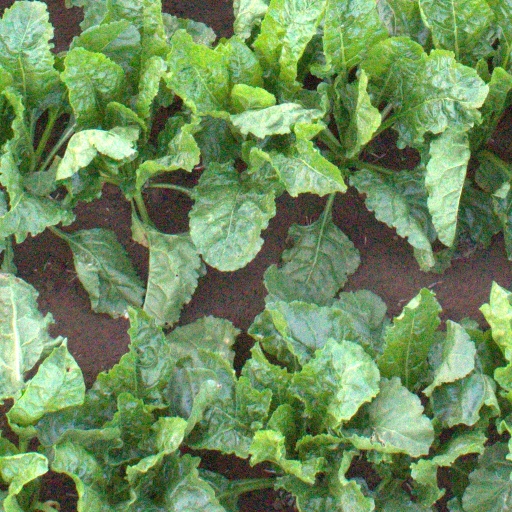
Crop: sugar beet